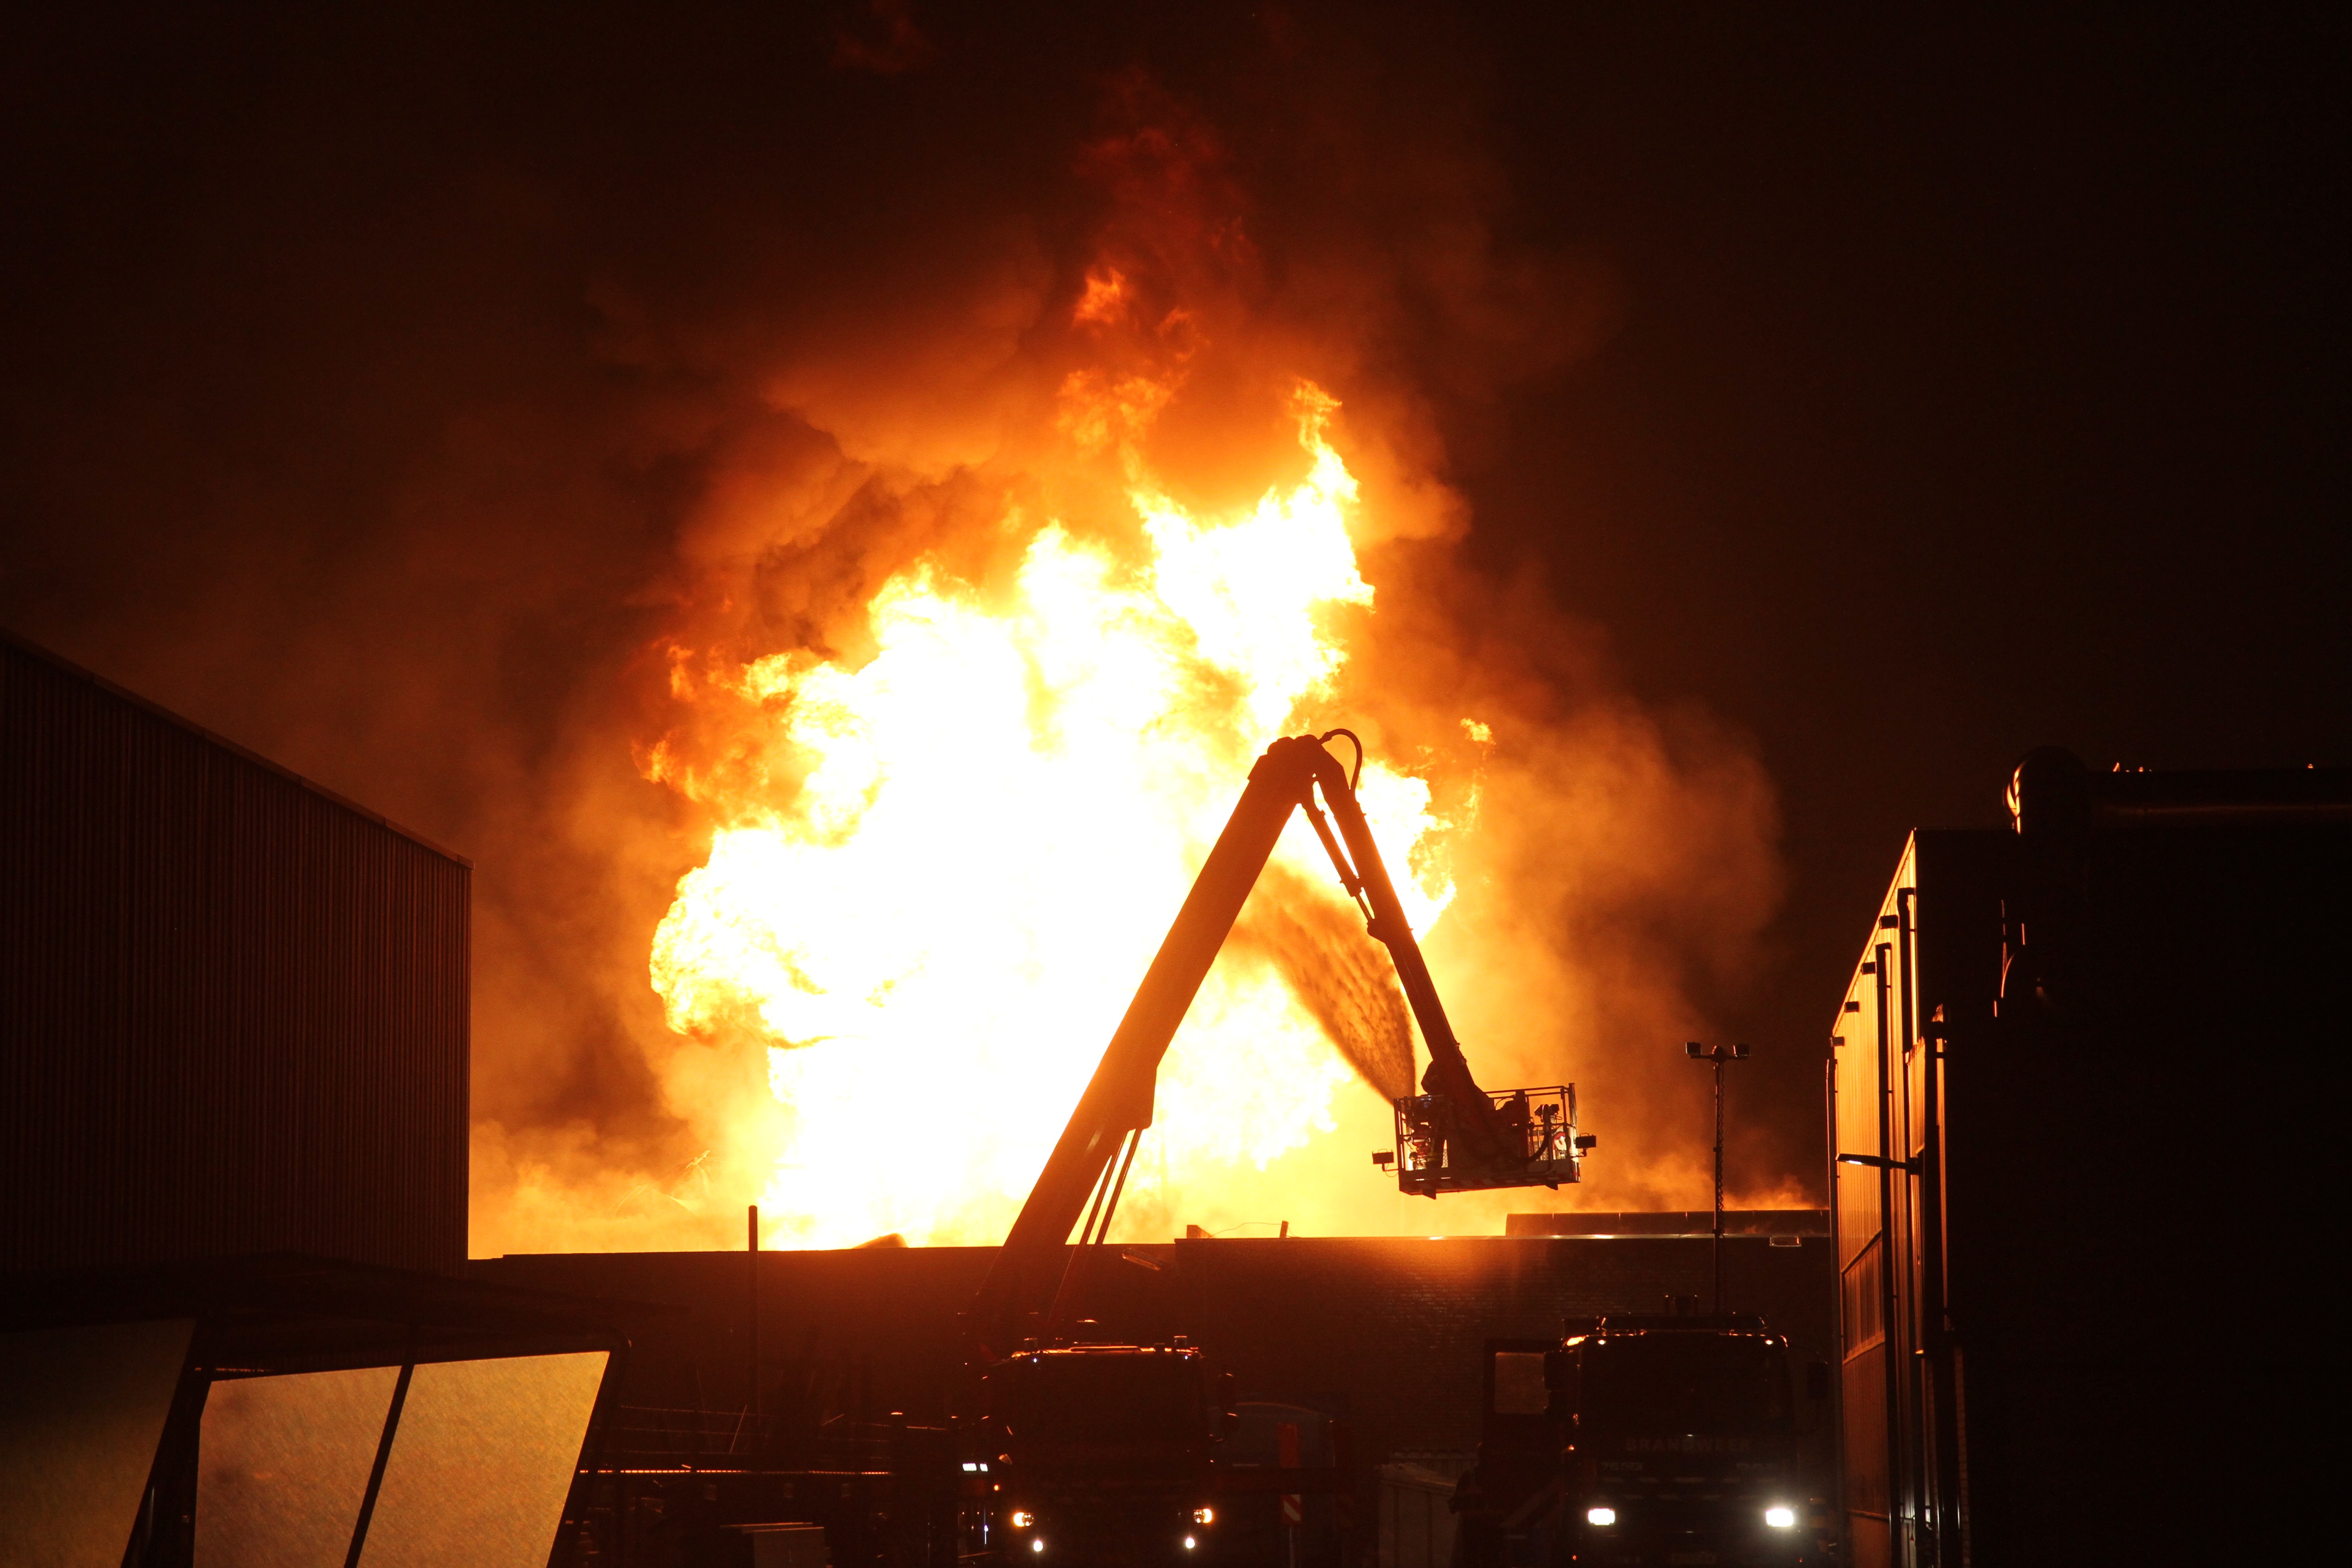
flame, fire, bonfire, explosion, fire department, helmet